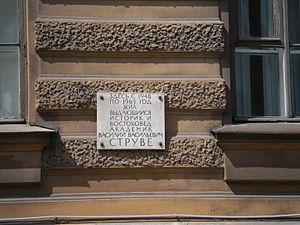
Vassili Struve né le 2 février 1889 à Saint-Pétersbourg et mort le 15 septembre 1965 à Leningrad est un historien orientaliste soviétique, égyptologue et assyriologue.